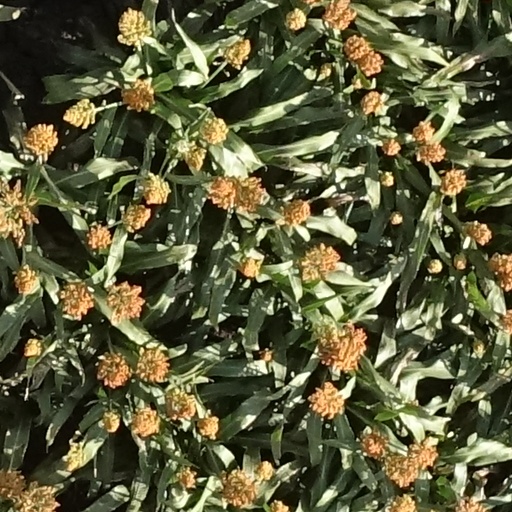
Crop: sorghum